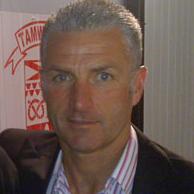
Age: 47